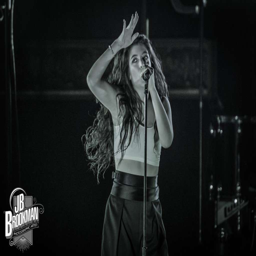
dream pop artist performs at her sold out performance .